Jersey

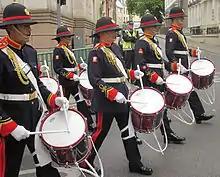
The Band of the Island of Jersey play at many events.

Jersey's patron saint is Saint Helier, after whom the capital town is named. From the fifth century, the island was under the Bishop of Coutances, until being transferred to the Diocese of Winchester in 1568. Jersey became "formally attached" to the Diocese of Salisbury in November 2022. The established church is the Church of England, presided over in the island by the Dean, who is "ex officio" a States Member, but has no vote. The primary churches are the parish churches, which are 12 ancient Anglican churches, one in each parish centre, though other churches do exist.